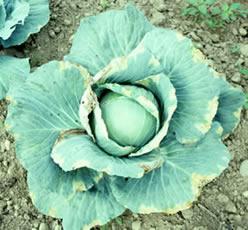
Plant: Cabbage
Disease: cabbage black rot